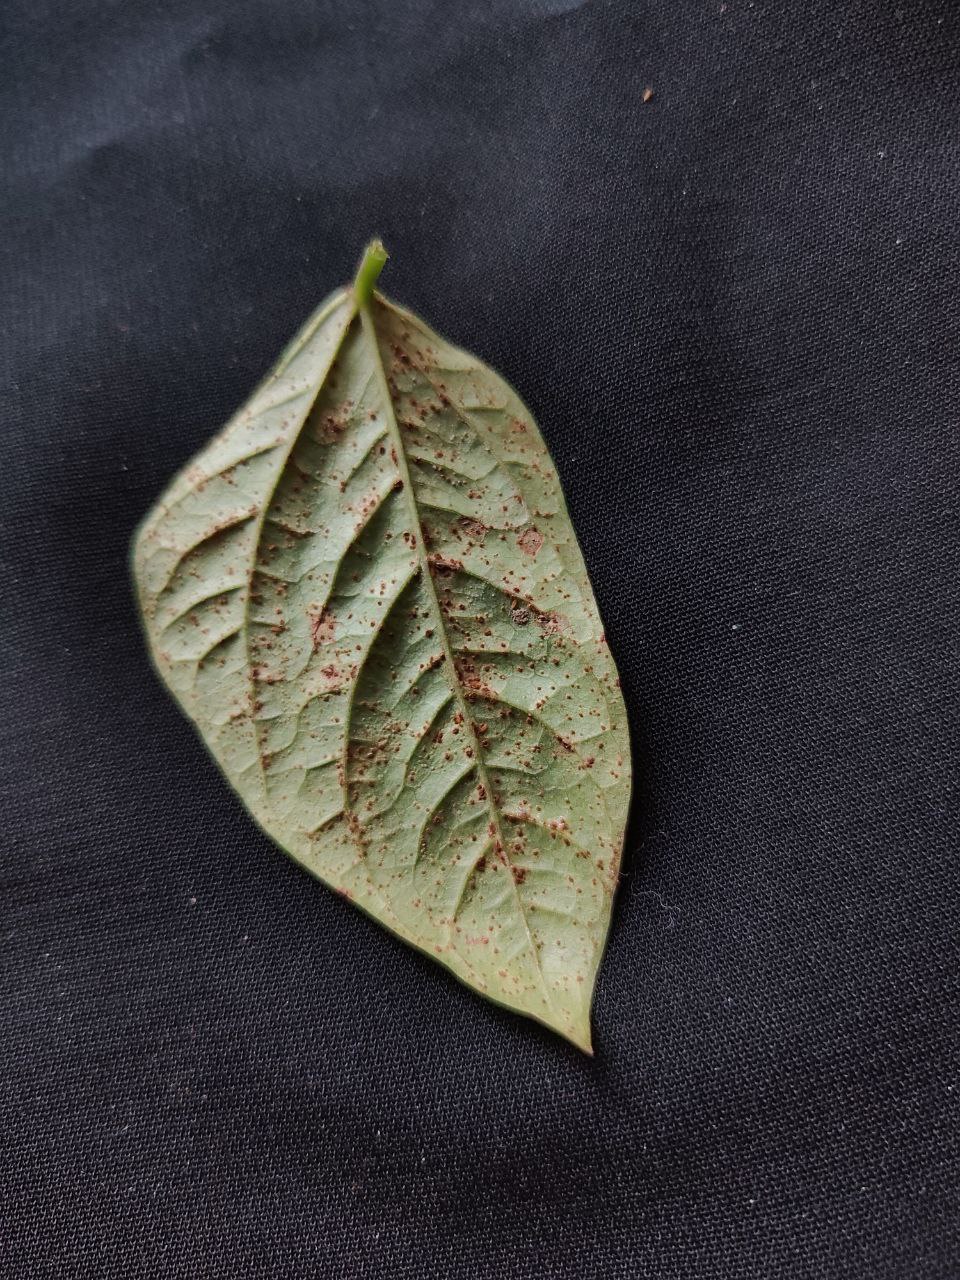
Crop: cowpea
Leaf condition: Septoria leaf spot